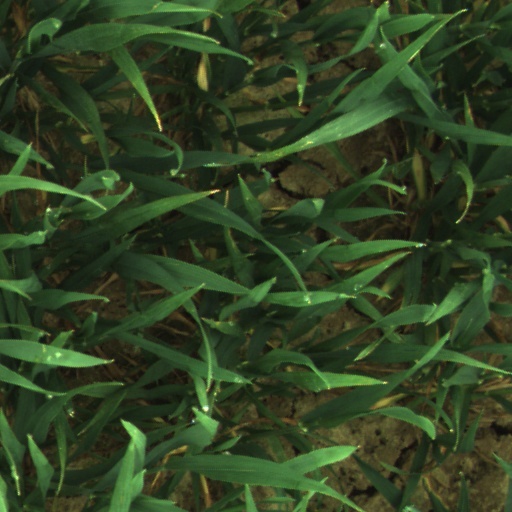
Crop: wheat